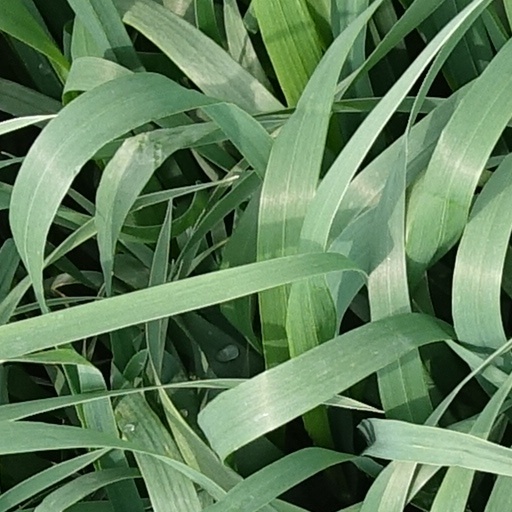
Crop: wheat